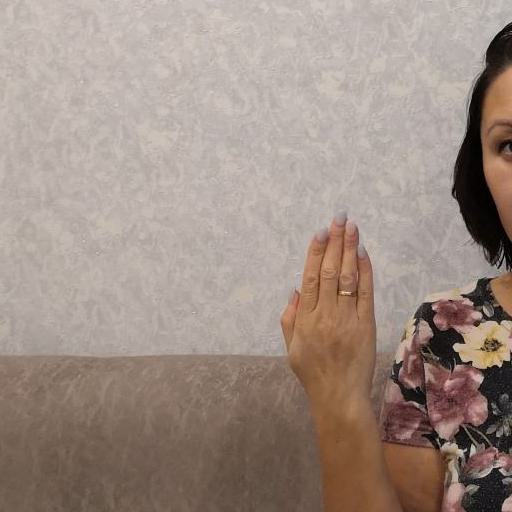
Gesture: stop_inverted